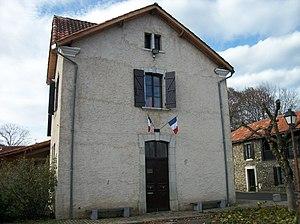
Mairie de Valcabrère
Valcabrère est une commune française située dans le département de la Haute-Garonne, en région Occitanie.